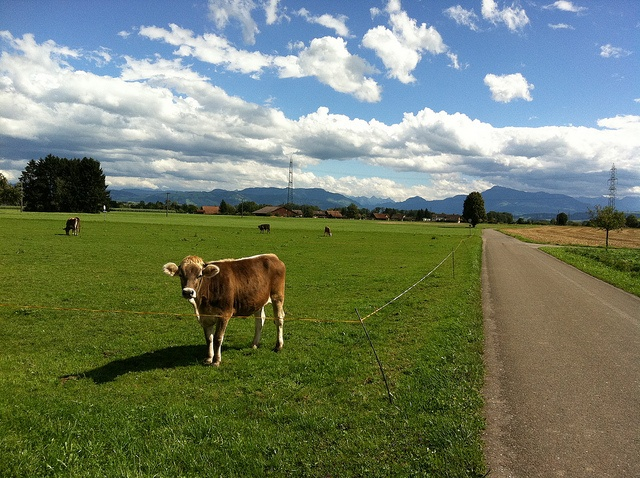
Some cows are grazing on green grass on a sunny day.
A cow standing on a lush green field next to the side of a road.
The cattle are grazing in a big ground of green grass.
A cow standing in a pasture with other cows in the background.
Several cows on a grassy field surrounded by a rope fence.